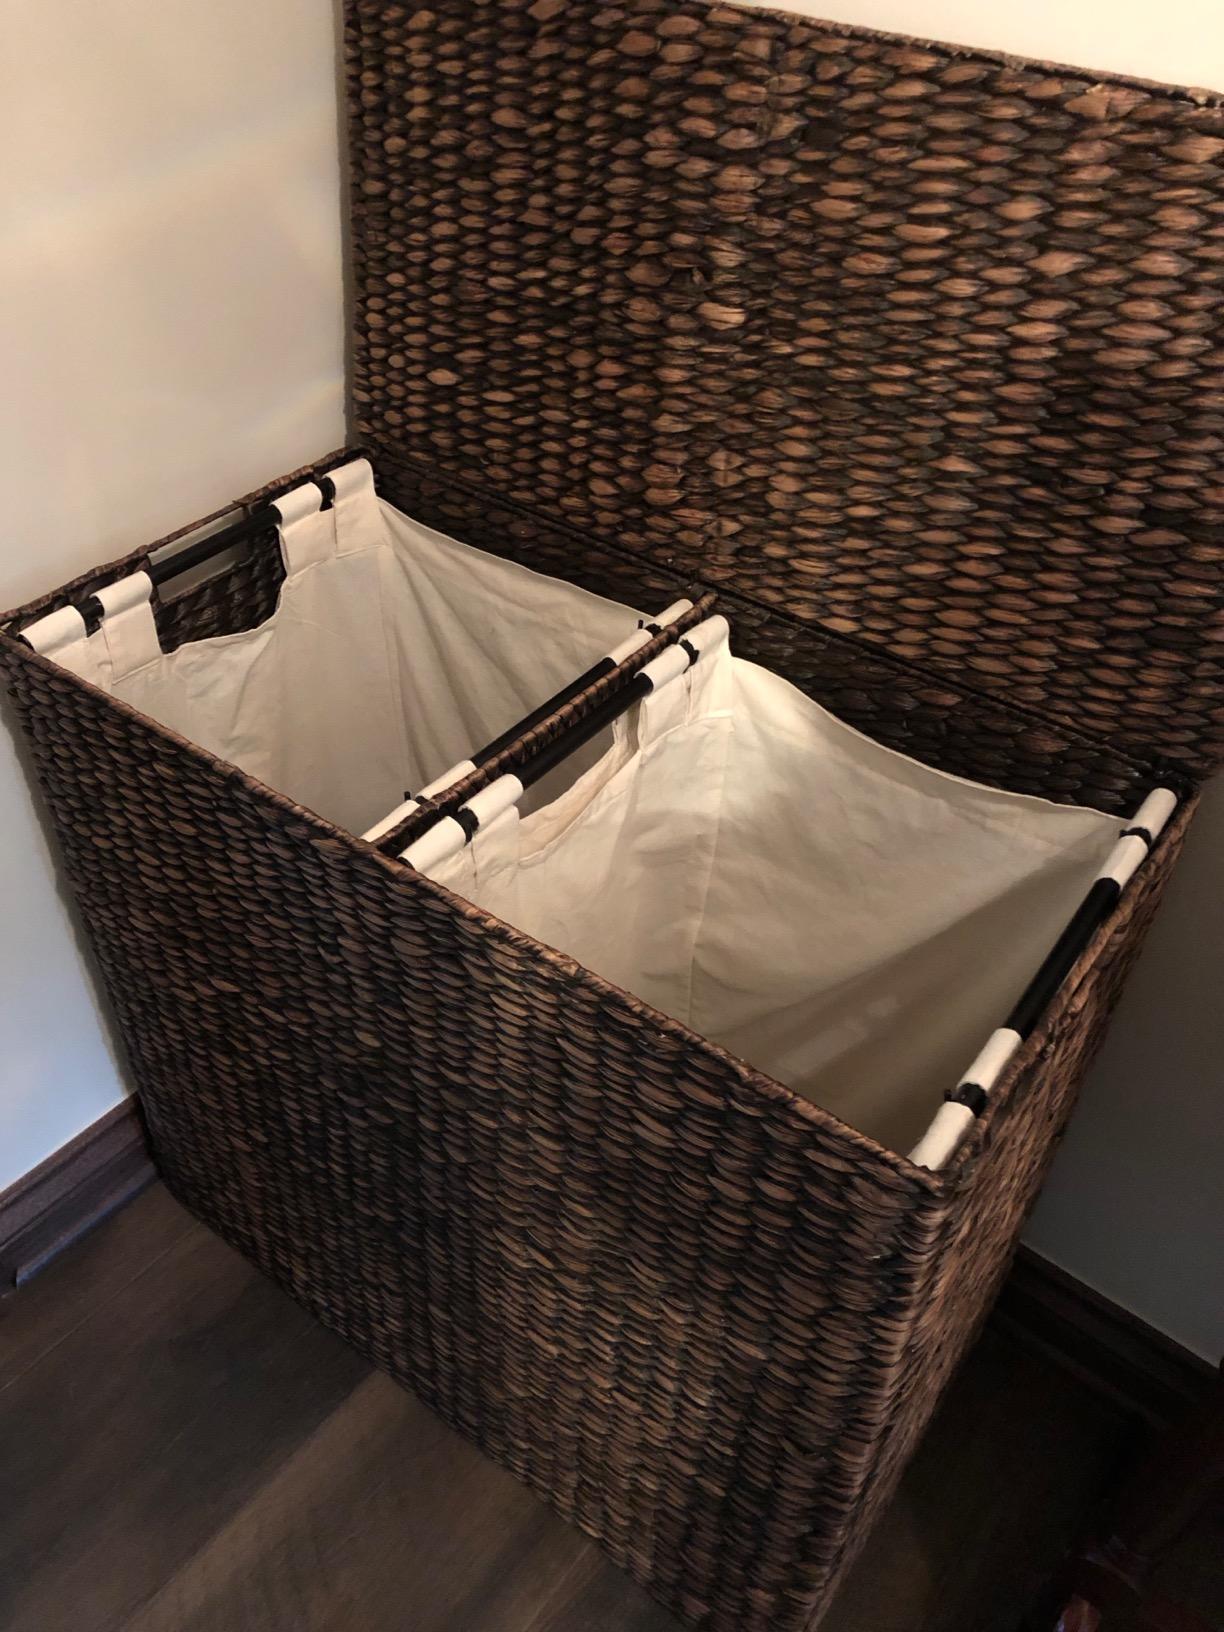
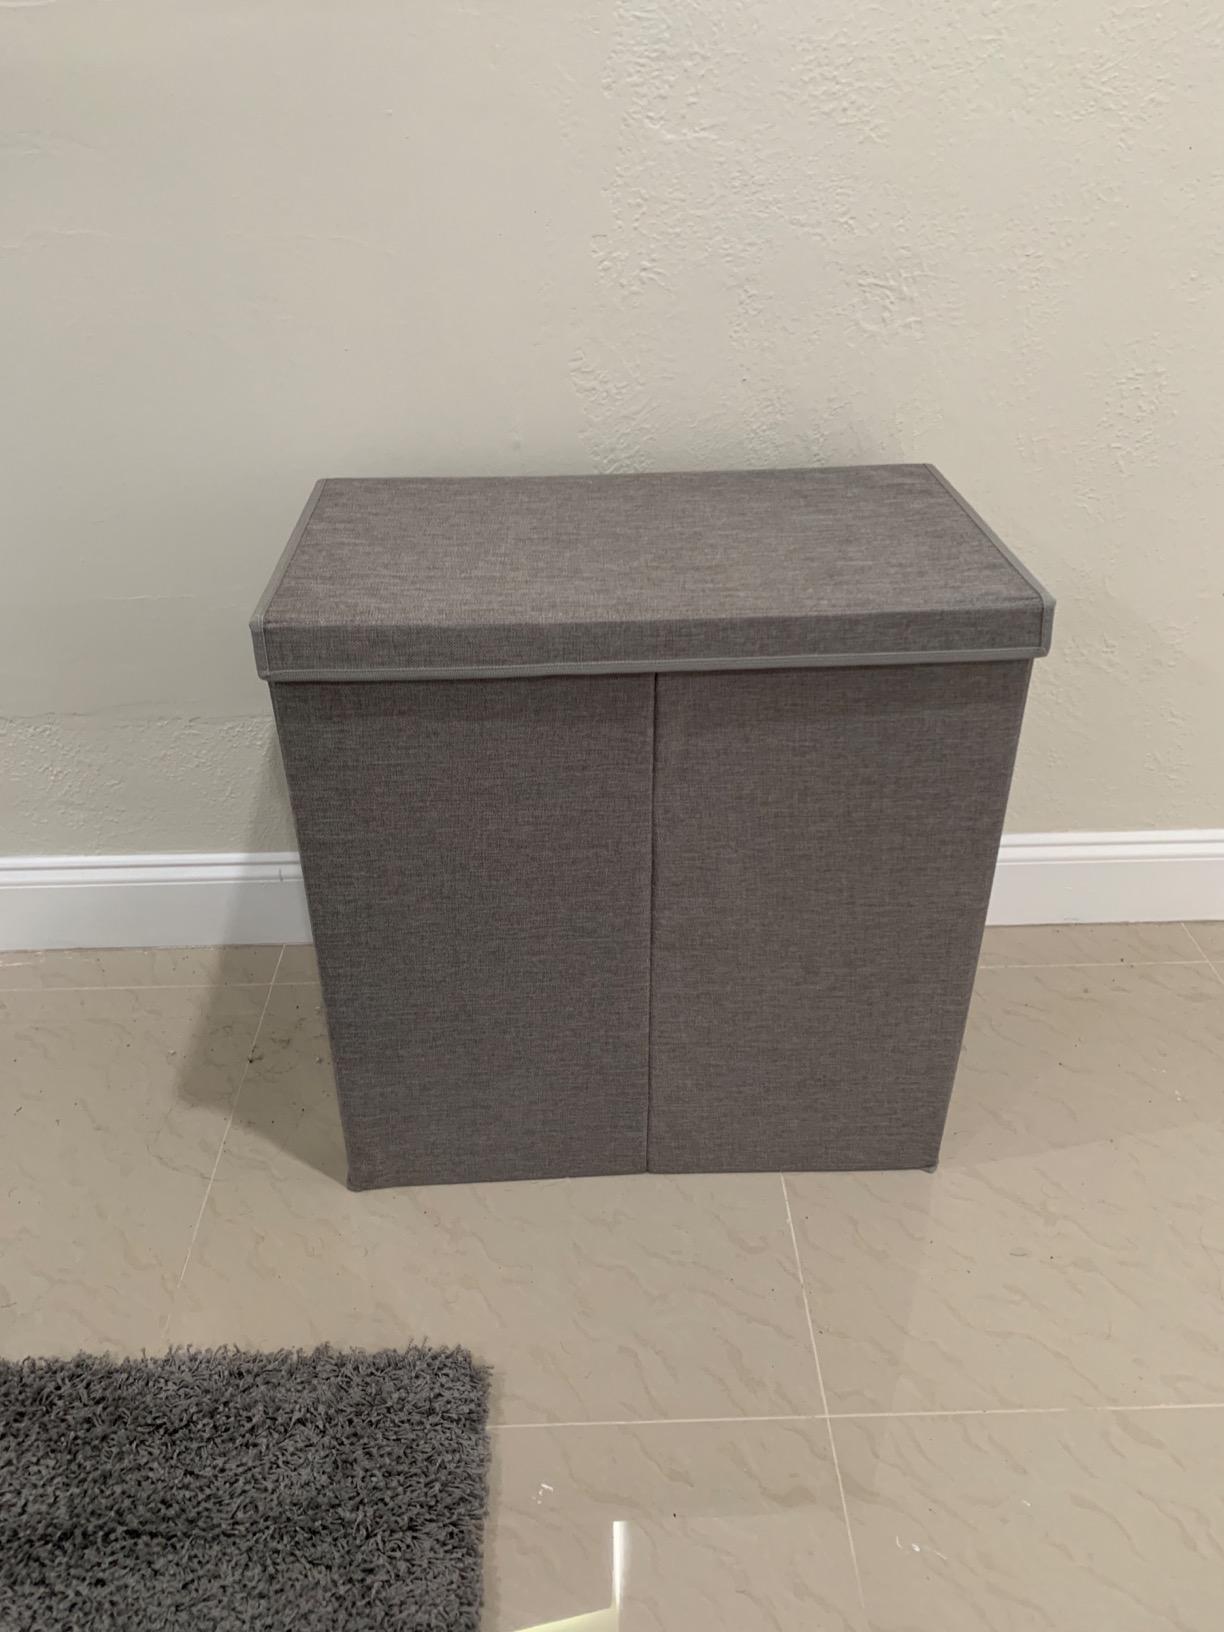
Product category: items_hamper
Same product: no